U8 (Berlin U-Bahn)

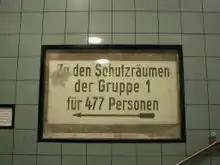
Sign in the Hermanstraße station dating to its conversion into an air-raid shelter in 1940

Plans for a U-Bahn to the Hermannstraße S-Bahn station had existed since 1910. When the so-called GN-Bahn was opening in stages between 1927 and 1930, plans to extend it were not abandoned. The first work on a southwards extension began in 1929; but the economic crisis prevented its continuation. Ultimately, the City of Berlin cancelled the project in 1931. At that point, the tunnel from the Leinestraße station and approximately one third of the future platform for the Hermannstraße station had been completed.